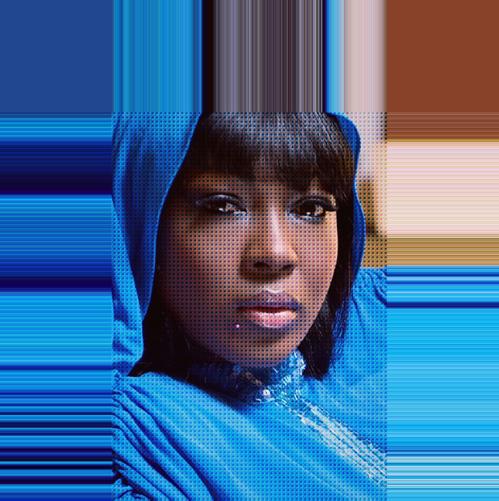
Age: 30